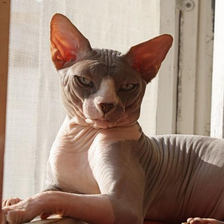
Species: cat
Breed: Sphynx